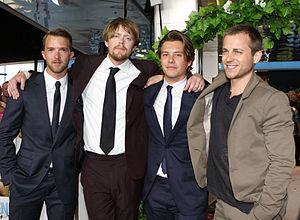
My Best Men est un film australo-britannique réalisé par Stephan Elliott, sorti en 2011. Le film est sorti en France en 2012.